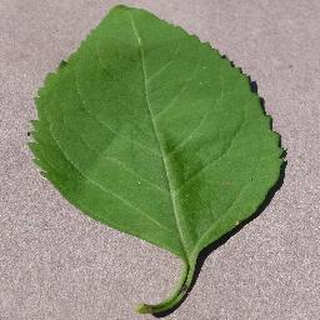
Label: healthy_cherry